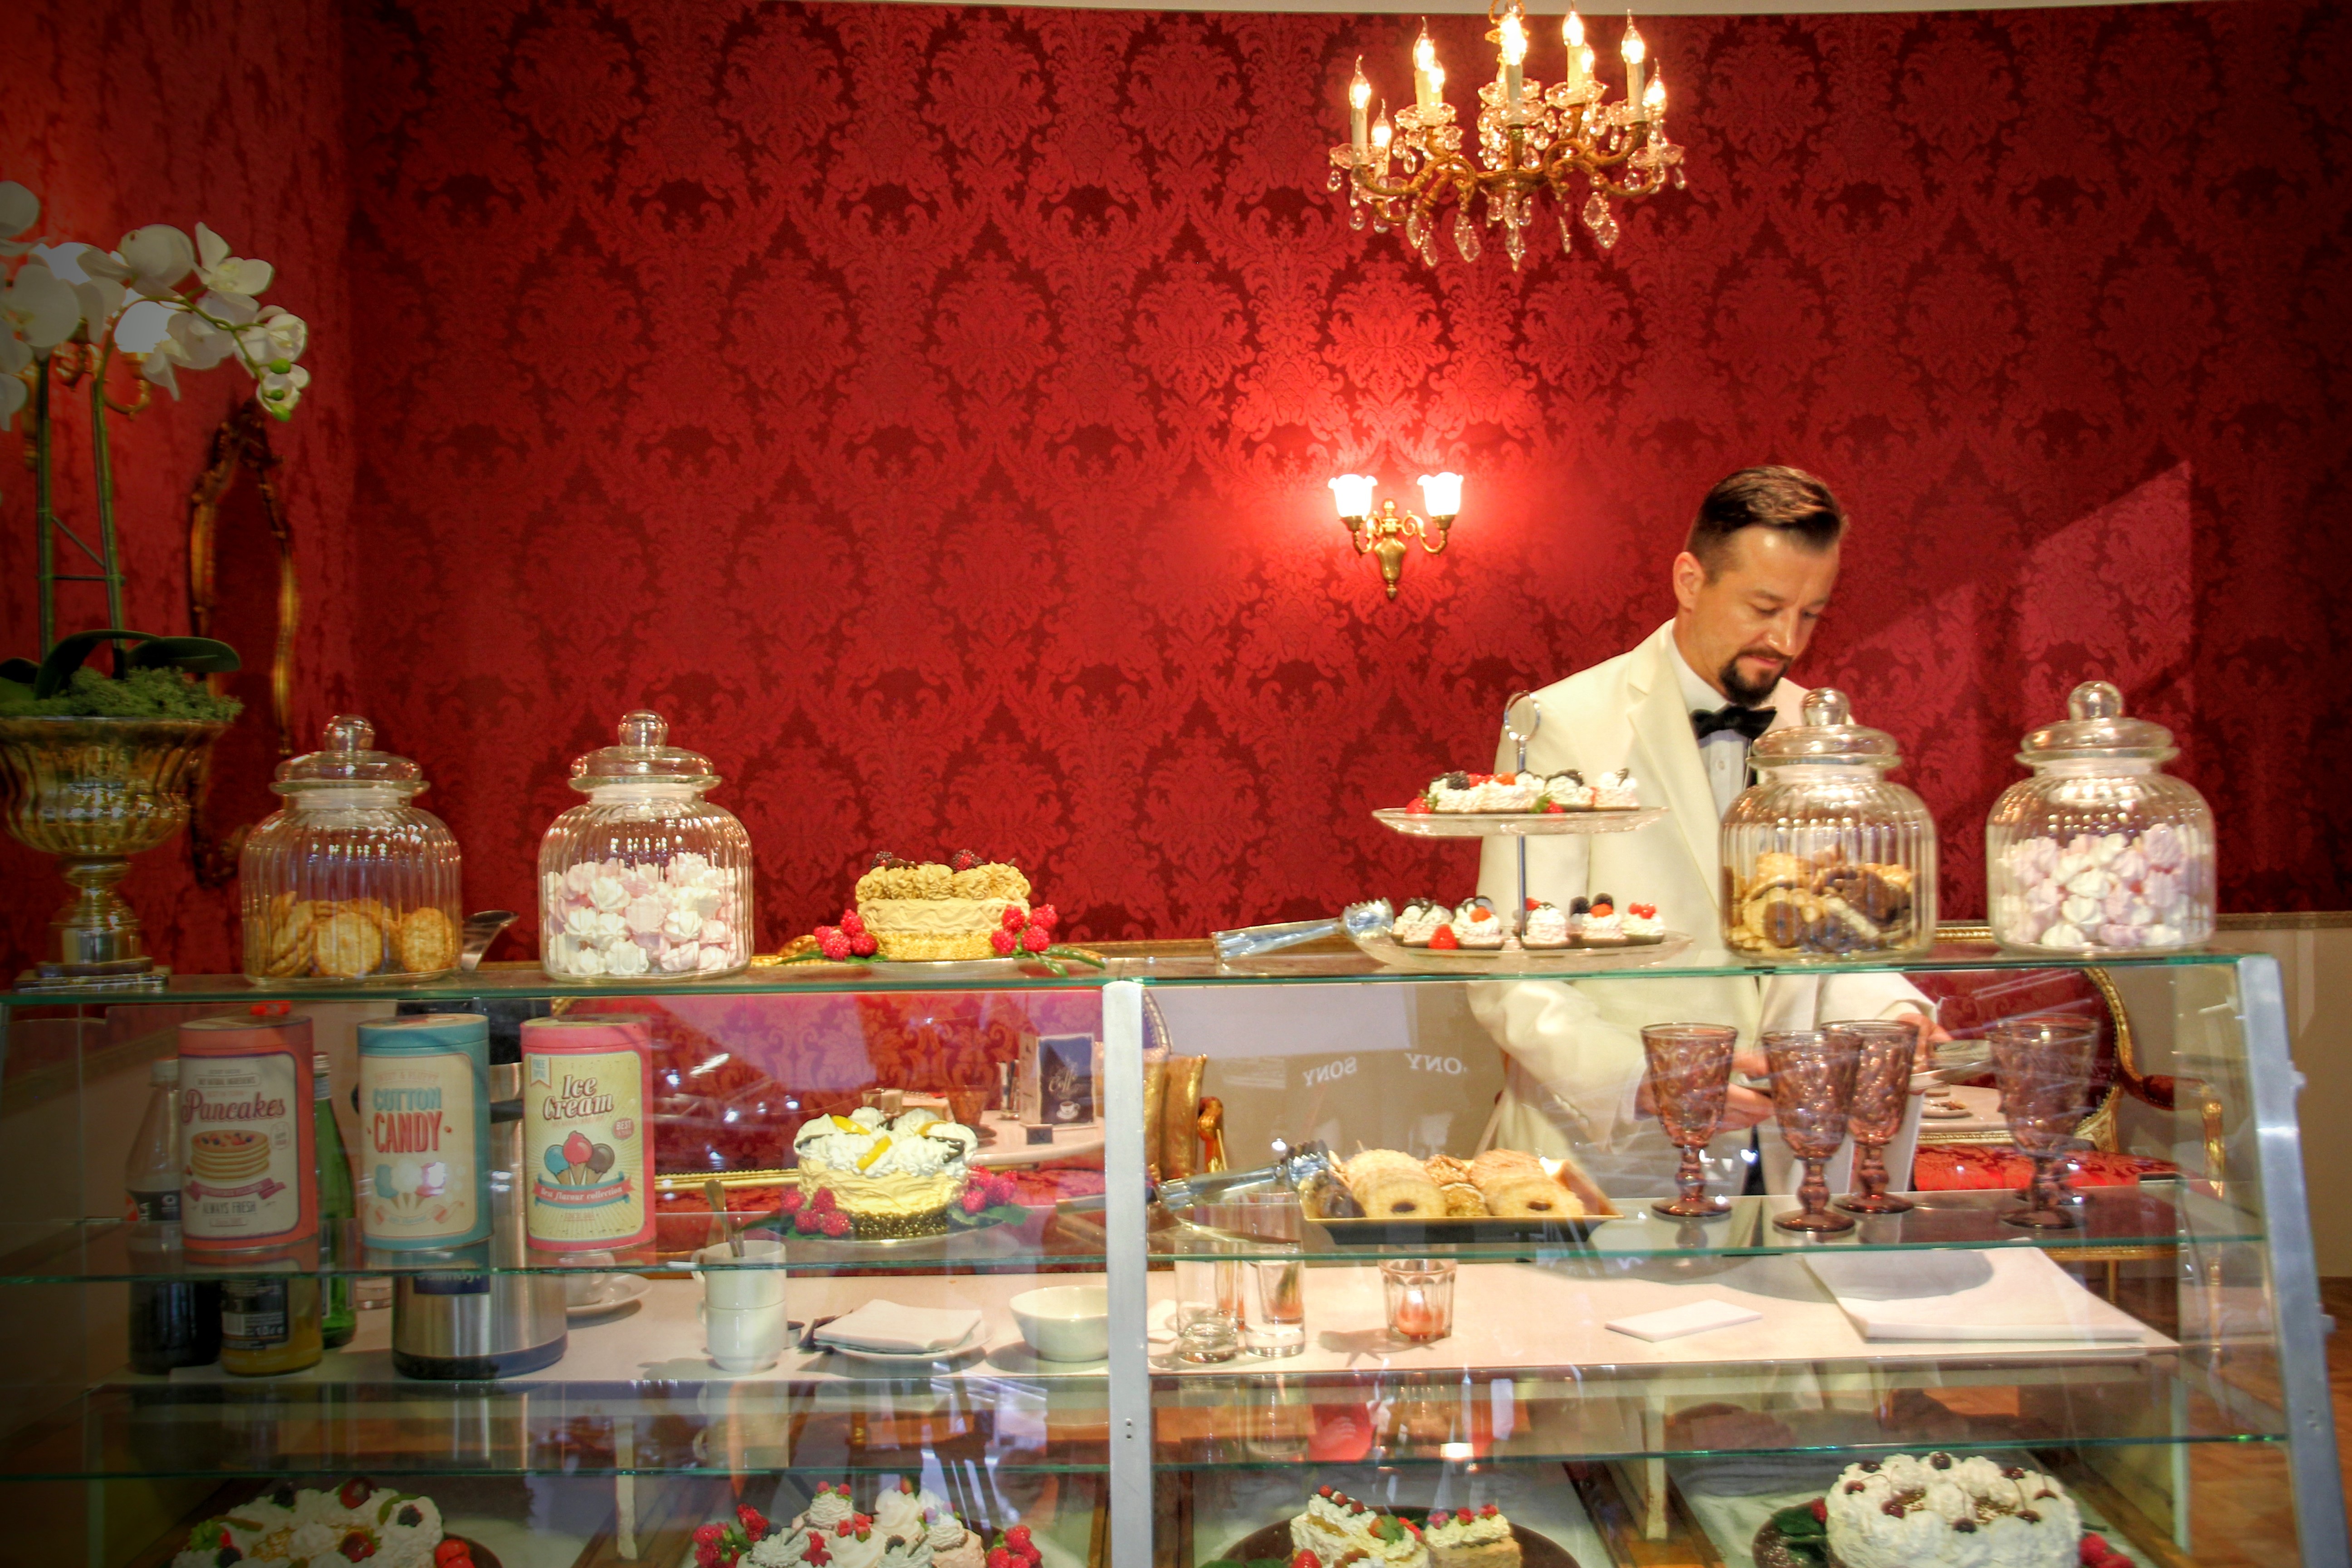
cafe, vintage, retro, old, counter, meal, food, cake, still life, waiter, background, candy, stylish, setup, operation, upload locally, 70th, 20iger, way of life